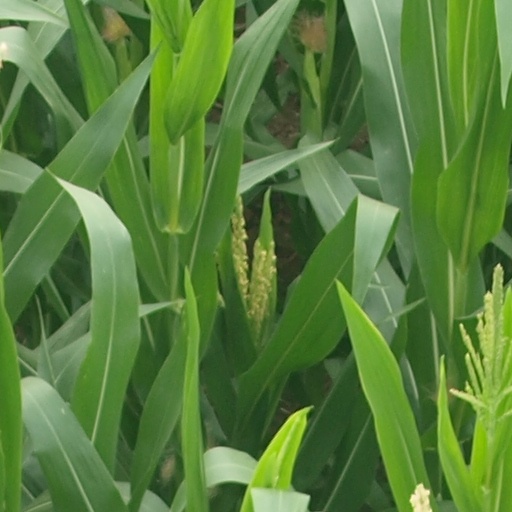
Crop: maize; corn